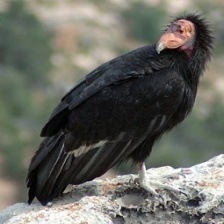
Species: CALIFORNIA CONDOR
Scientific name: GYMNOGYPS CALIFORNIANUS
ImageNet parent category: vulture